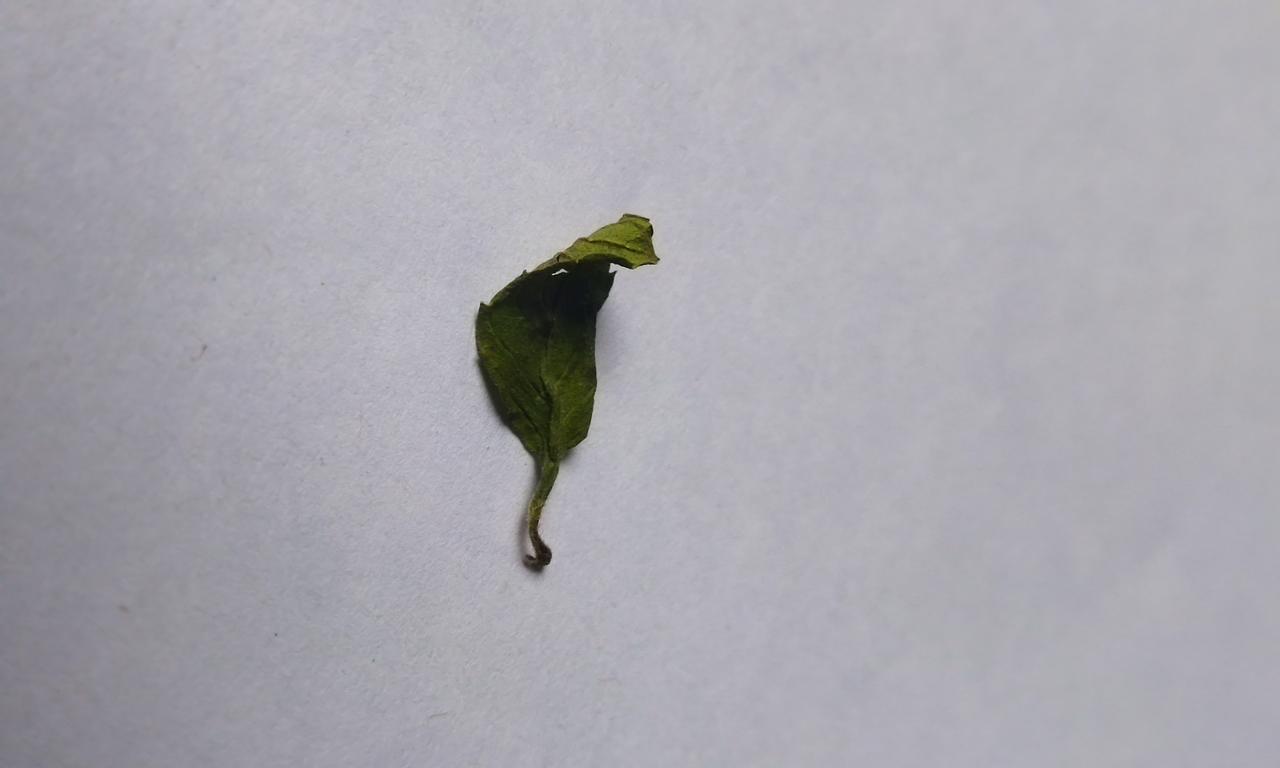
Label: Dried